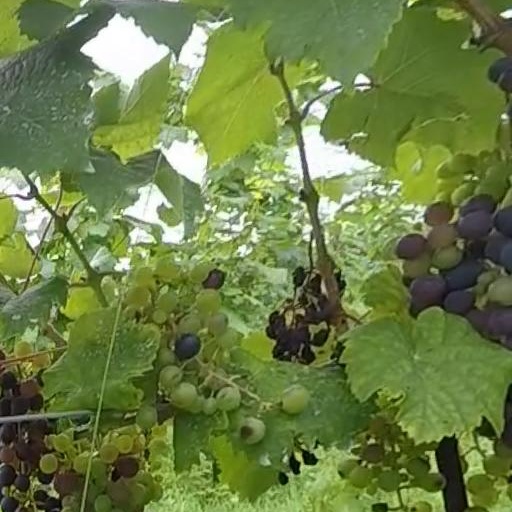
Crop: grape